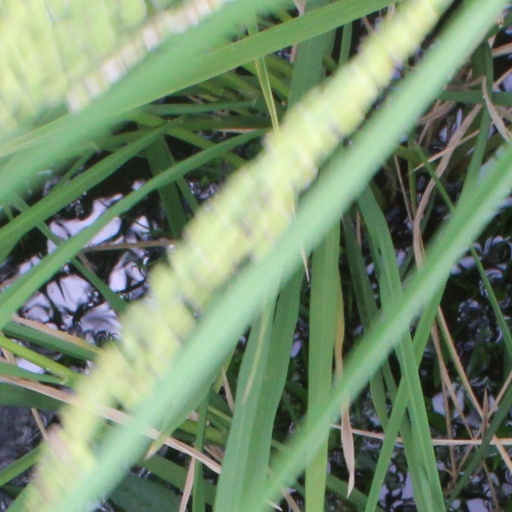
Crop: rice